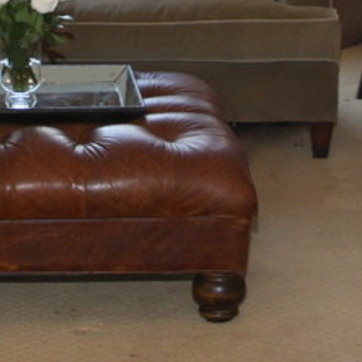
Material: leather